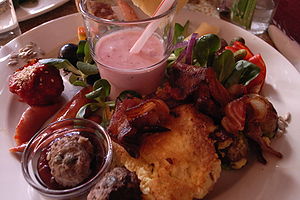
Brunch
En brunch menu på en Københavnsk café.
Brunch er en blanding af morgenmad og frokost. Ordet stammer fra engelsk, og er en sammentrækning af ordene breakfast og lunch. På dansk ses undertiden også mokost, dannet af morgenmad og frokost. Brunch er et stort måltid og spises ofte i weekenden.